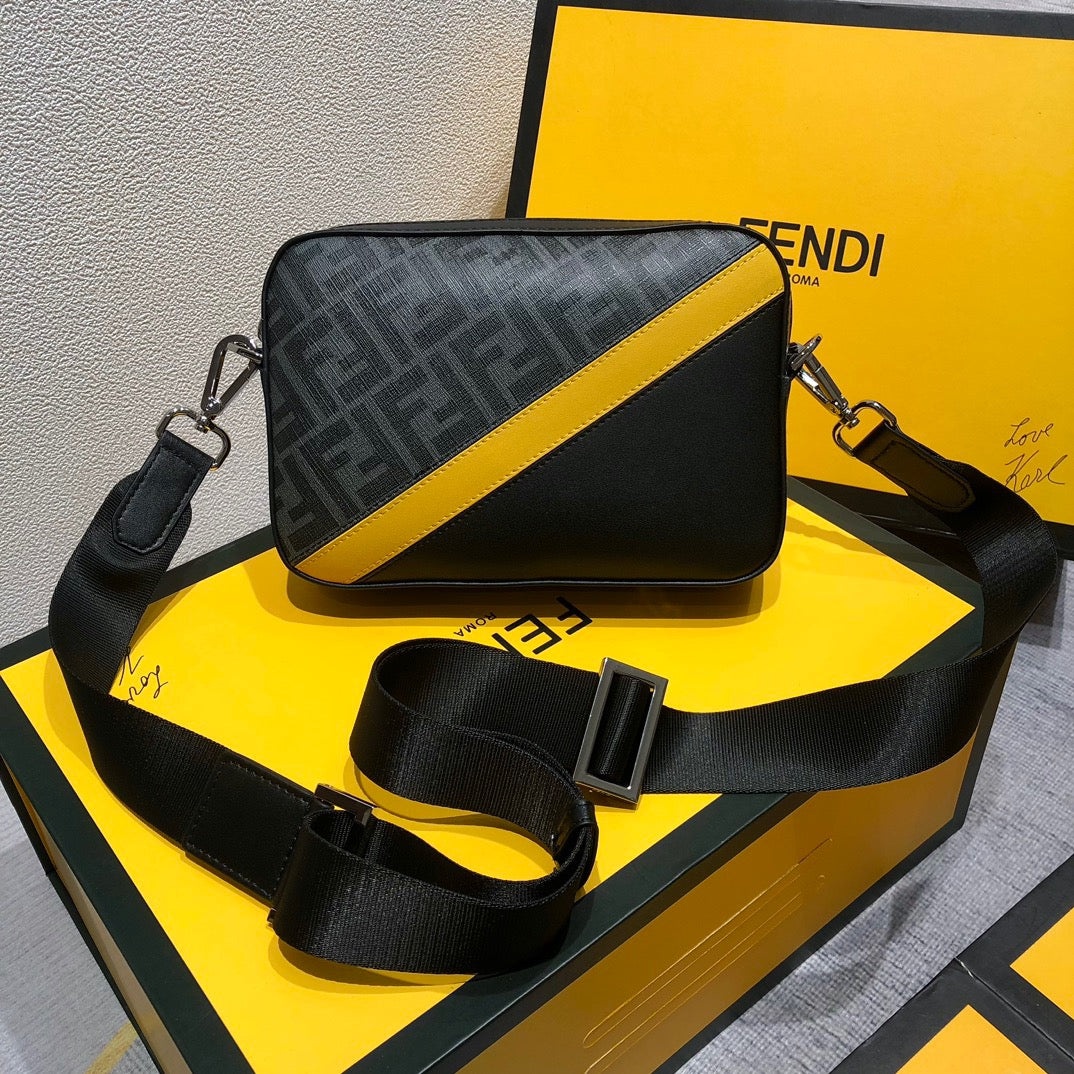
FEN Messenger Bag
Brand: F*ndi
Category: Luggage & Bags > Messenger Bags